Central Band of the Canadian Armed Forces

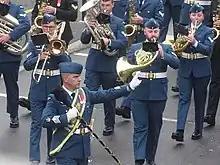
CF Central Band performing at the military parade held in honour of the passing of Queen Elizabeth II in Ottawa.

Five members of the band constitute the Canadian Forces Serenade of Strings who regularly perform at functions of the Governor General at Rideau Hall. On occasion, it is augmented with flute and clarinet players.